Chestnut Hill (Windsor Township, York County, Pennsylvania)

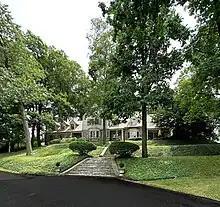

Chestnut Hill is a historic home located at Windsor Township, York County, Pennsylvania. It was built in 1940–1941, and is a 2-story, plus basement, Colonial Revival-style dwelling. It measures 94 feet wide and has a cross gable of 40 feet deep. The first story is sandstone and the second is sheathed in redwood clapboard. It features direct outdoor access from all rooms on the main floor and an elliptical, two-story front hall with a spiral staircase. Also on the property are a contributing picnic pavilion (c. 1936) and playhouse /toolshed (1941).